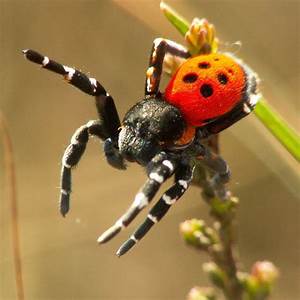
Label: spider